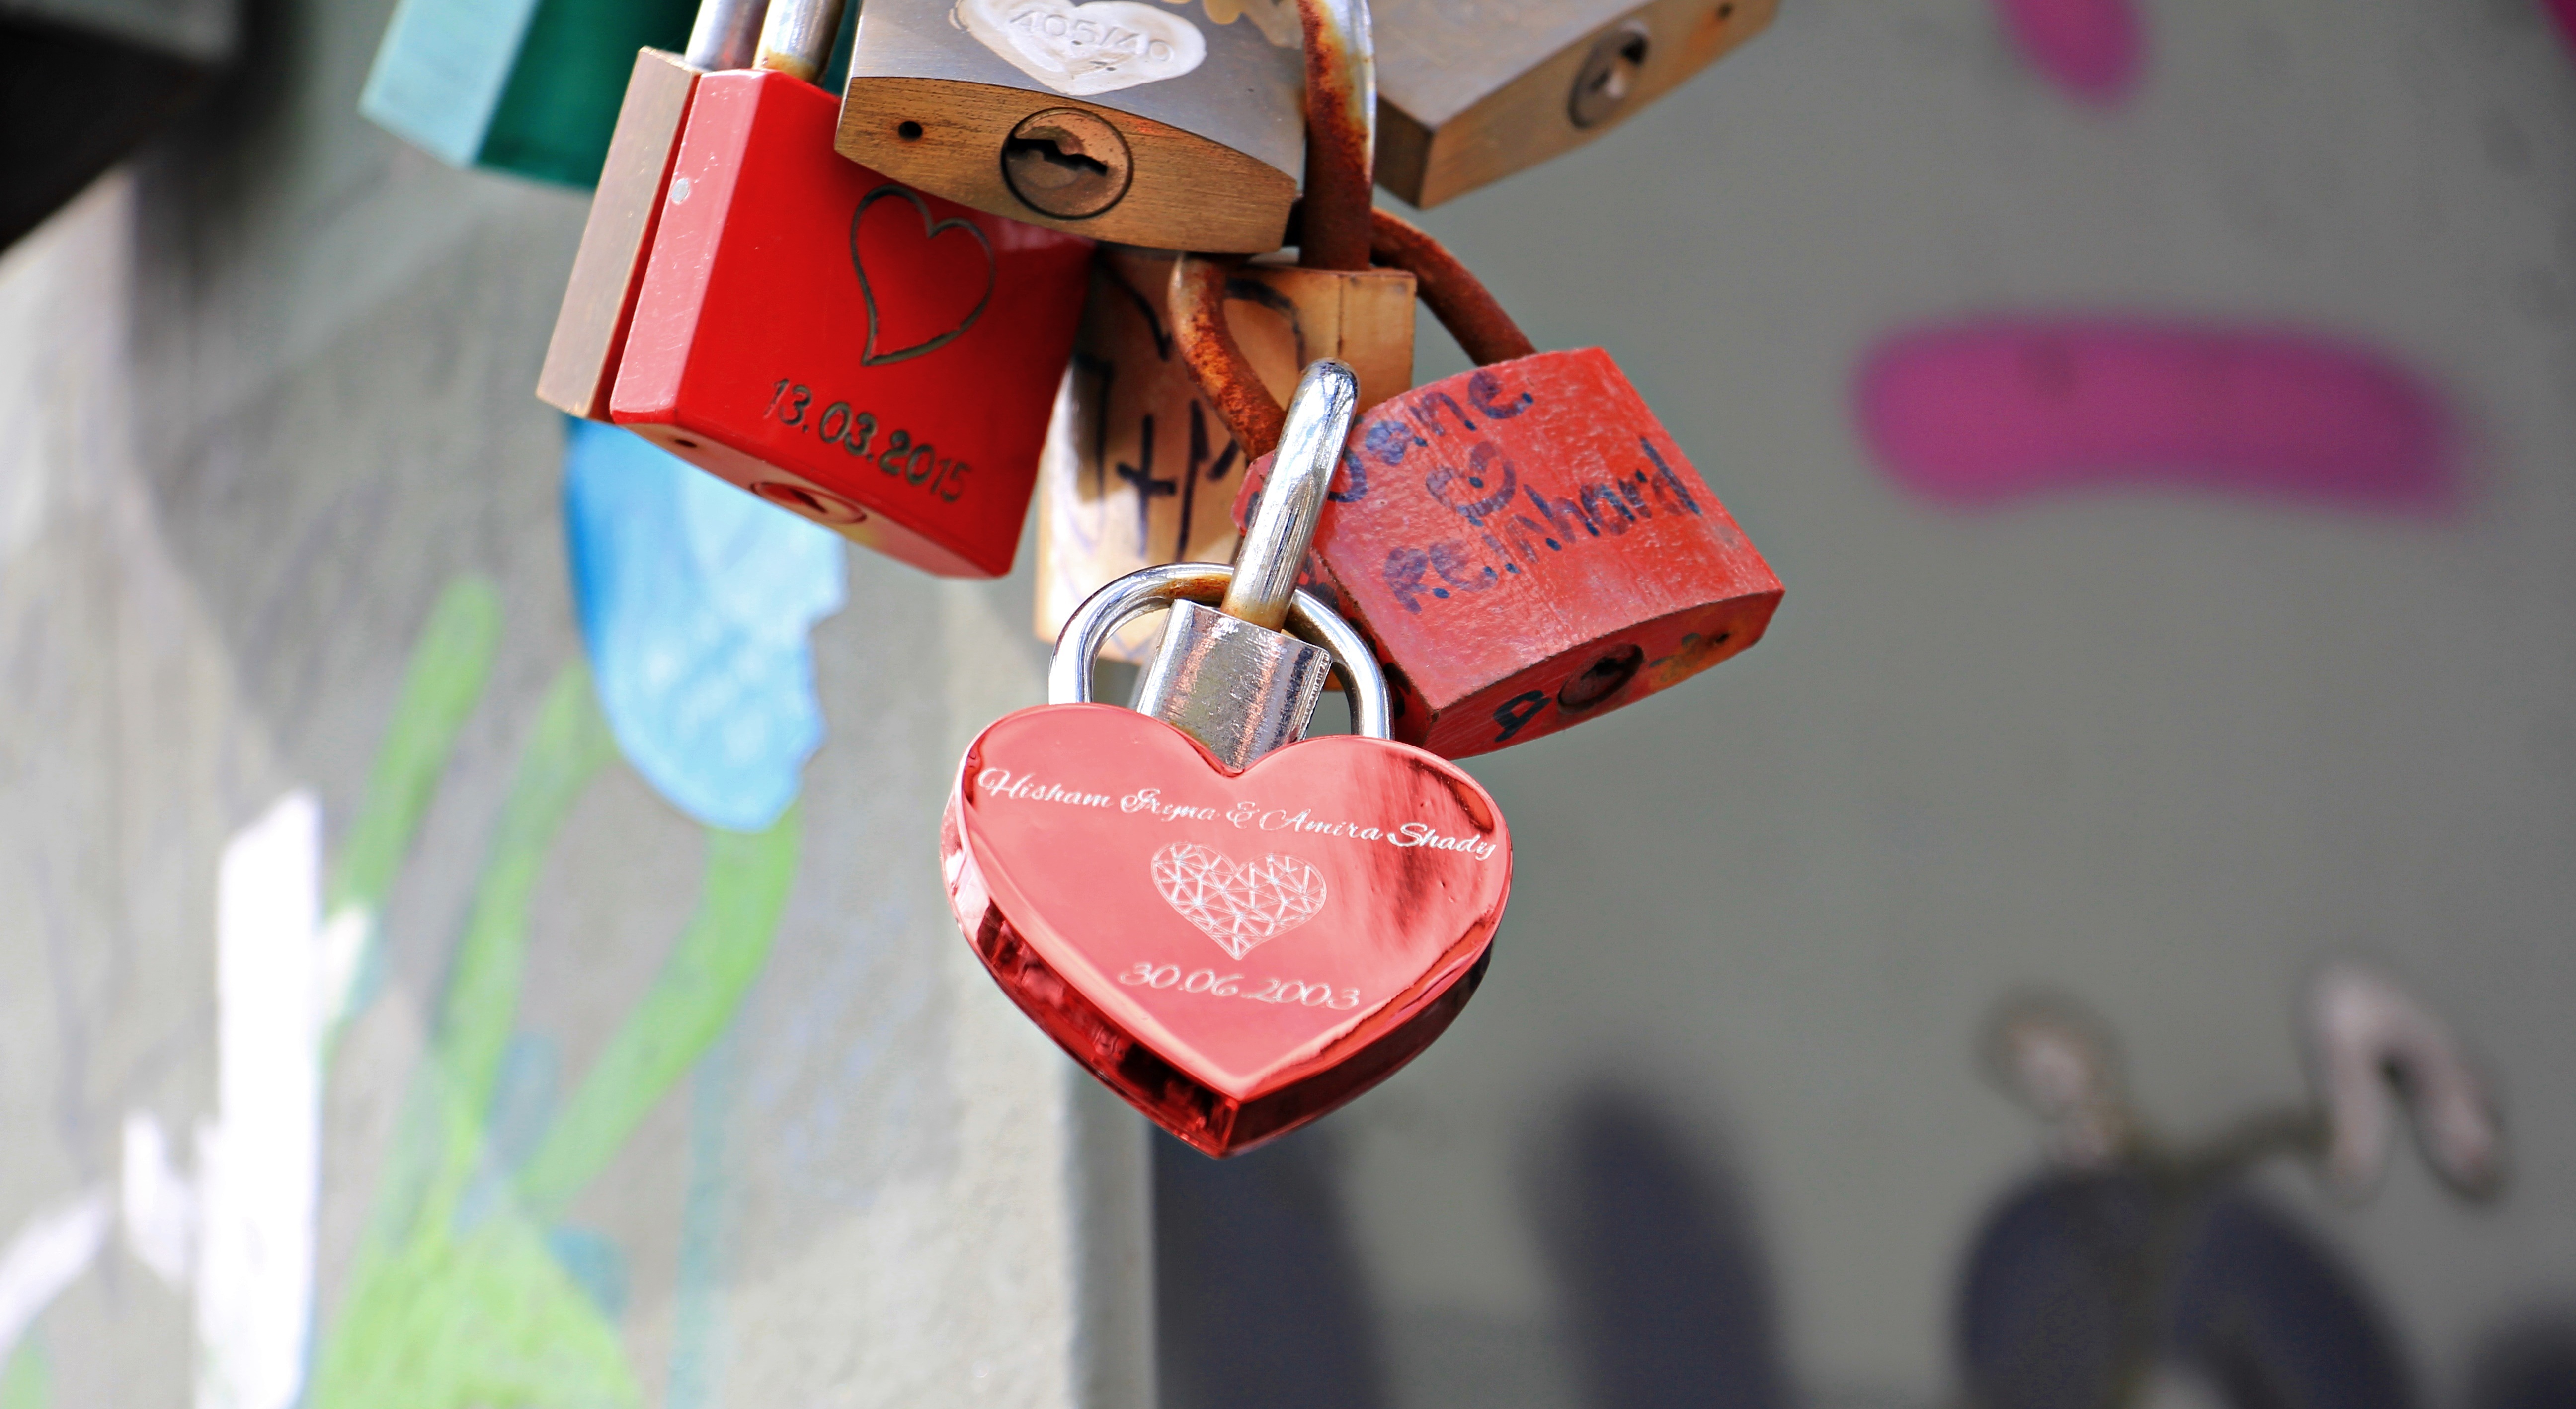
bridge, love, heart, red, symbol, color, castle, memory, friendship, tourism, pink, engagement, padlock, lovers, cologne, castles, engraving, connection, luck, eternity, valentine's day, love symbol, padlocks, hohenzollern bridge, love castle, promise, eternal love, love locks, friendship palace, love oath